Chalice

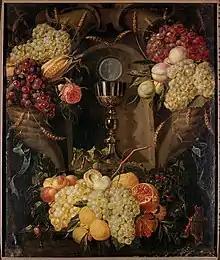
"Allegory of the Eucharist" by Alexander Coosemans

The term "poisoned chalice" is applied to a thing or situation which appears to be good when it is received or experienced by someone, but then becomes or is found to be bad. The idea was referred to by Benedict of Nursia in one of his exorcisms, found on the Saint Benedict Medal: ('Begone Satan! Never tempt me with your vanities! What you offer me is evil. Drink the poison yourself!').